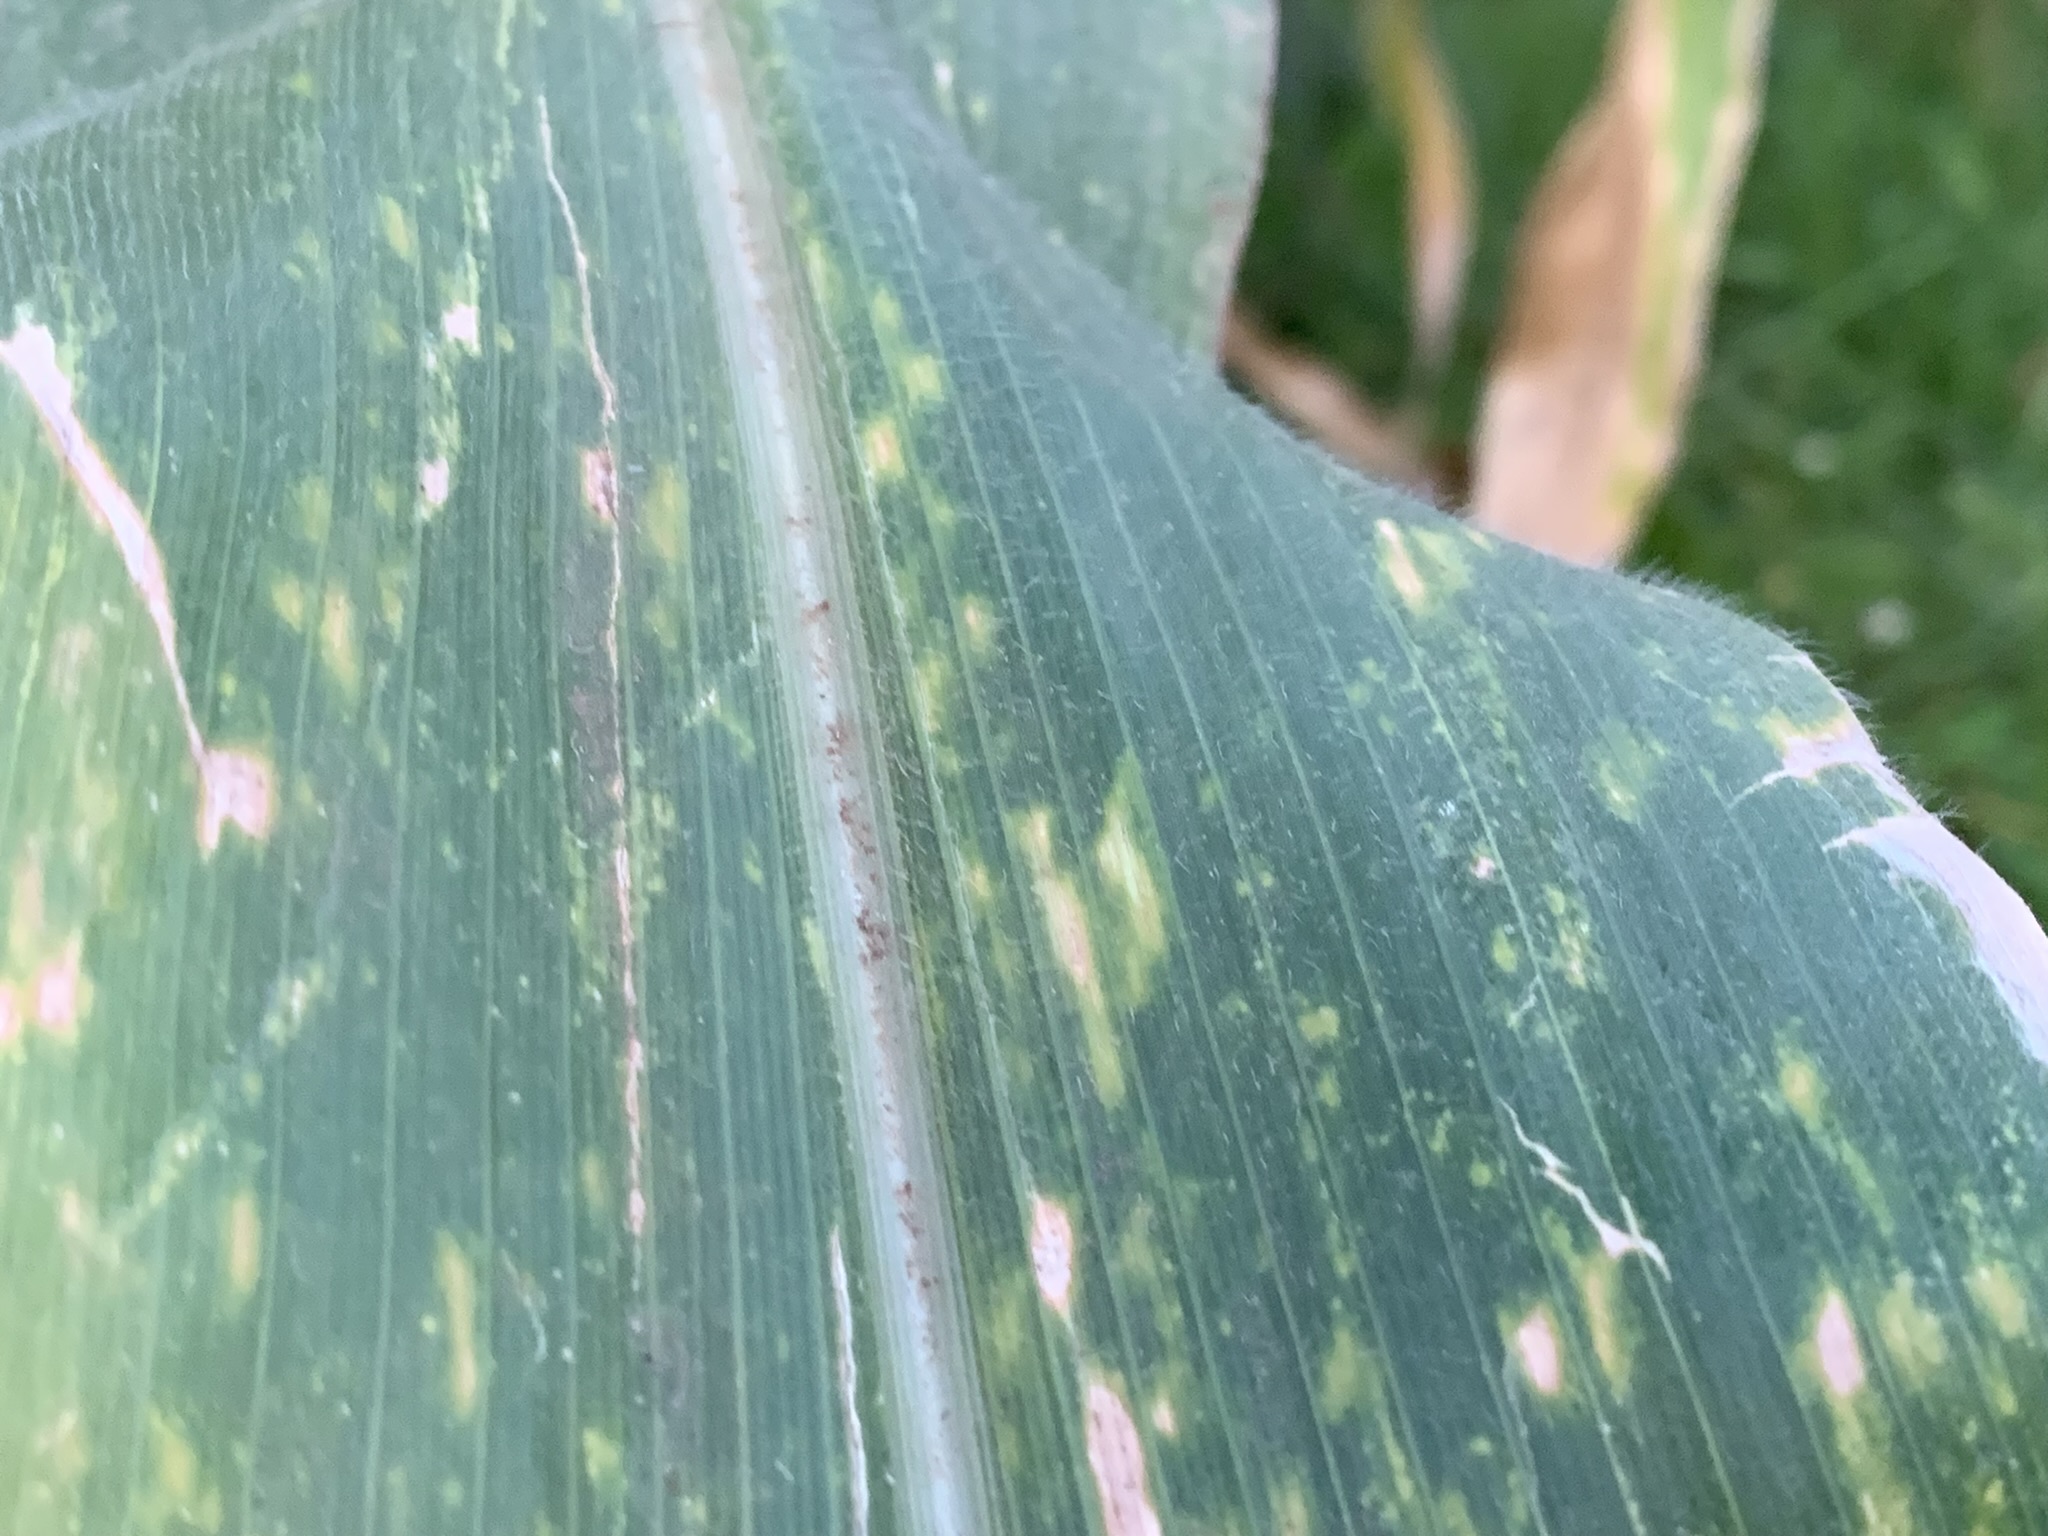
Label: MLN